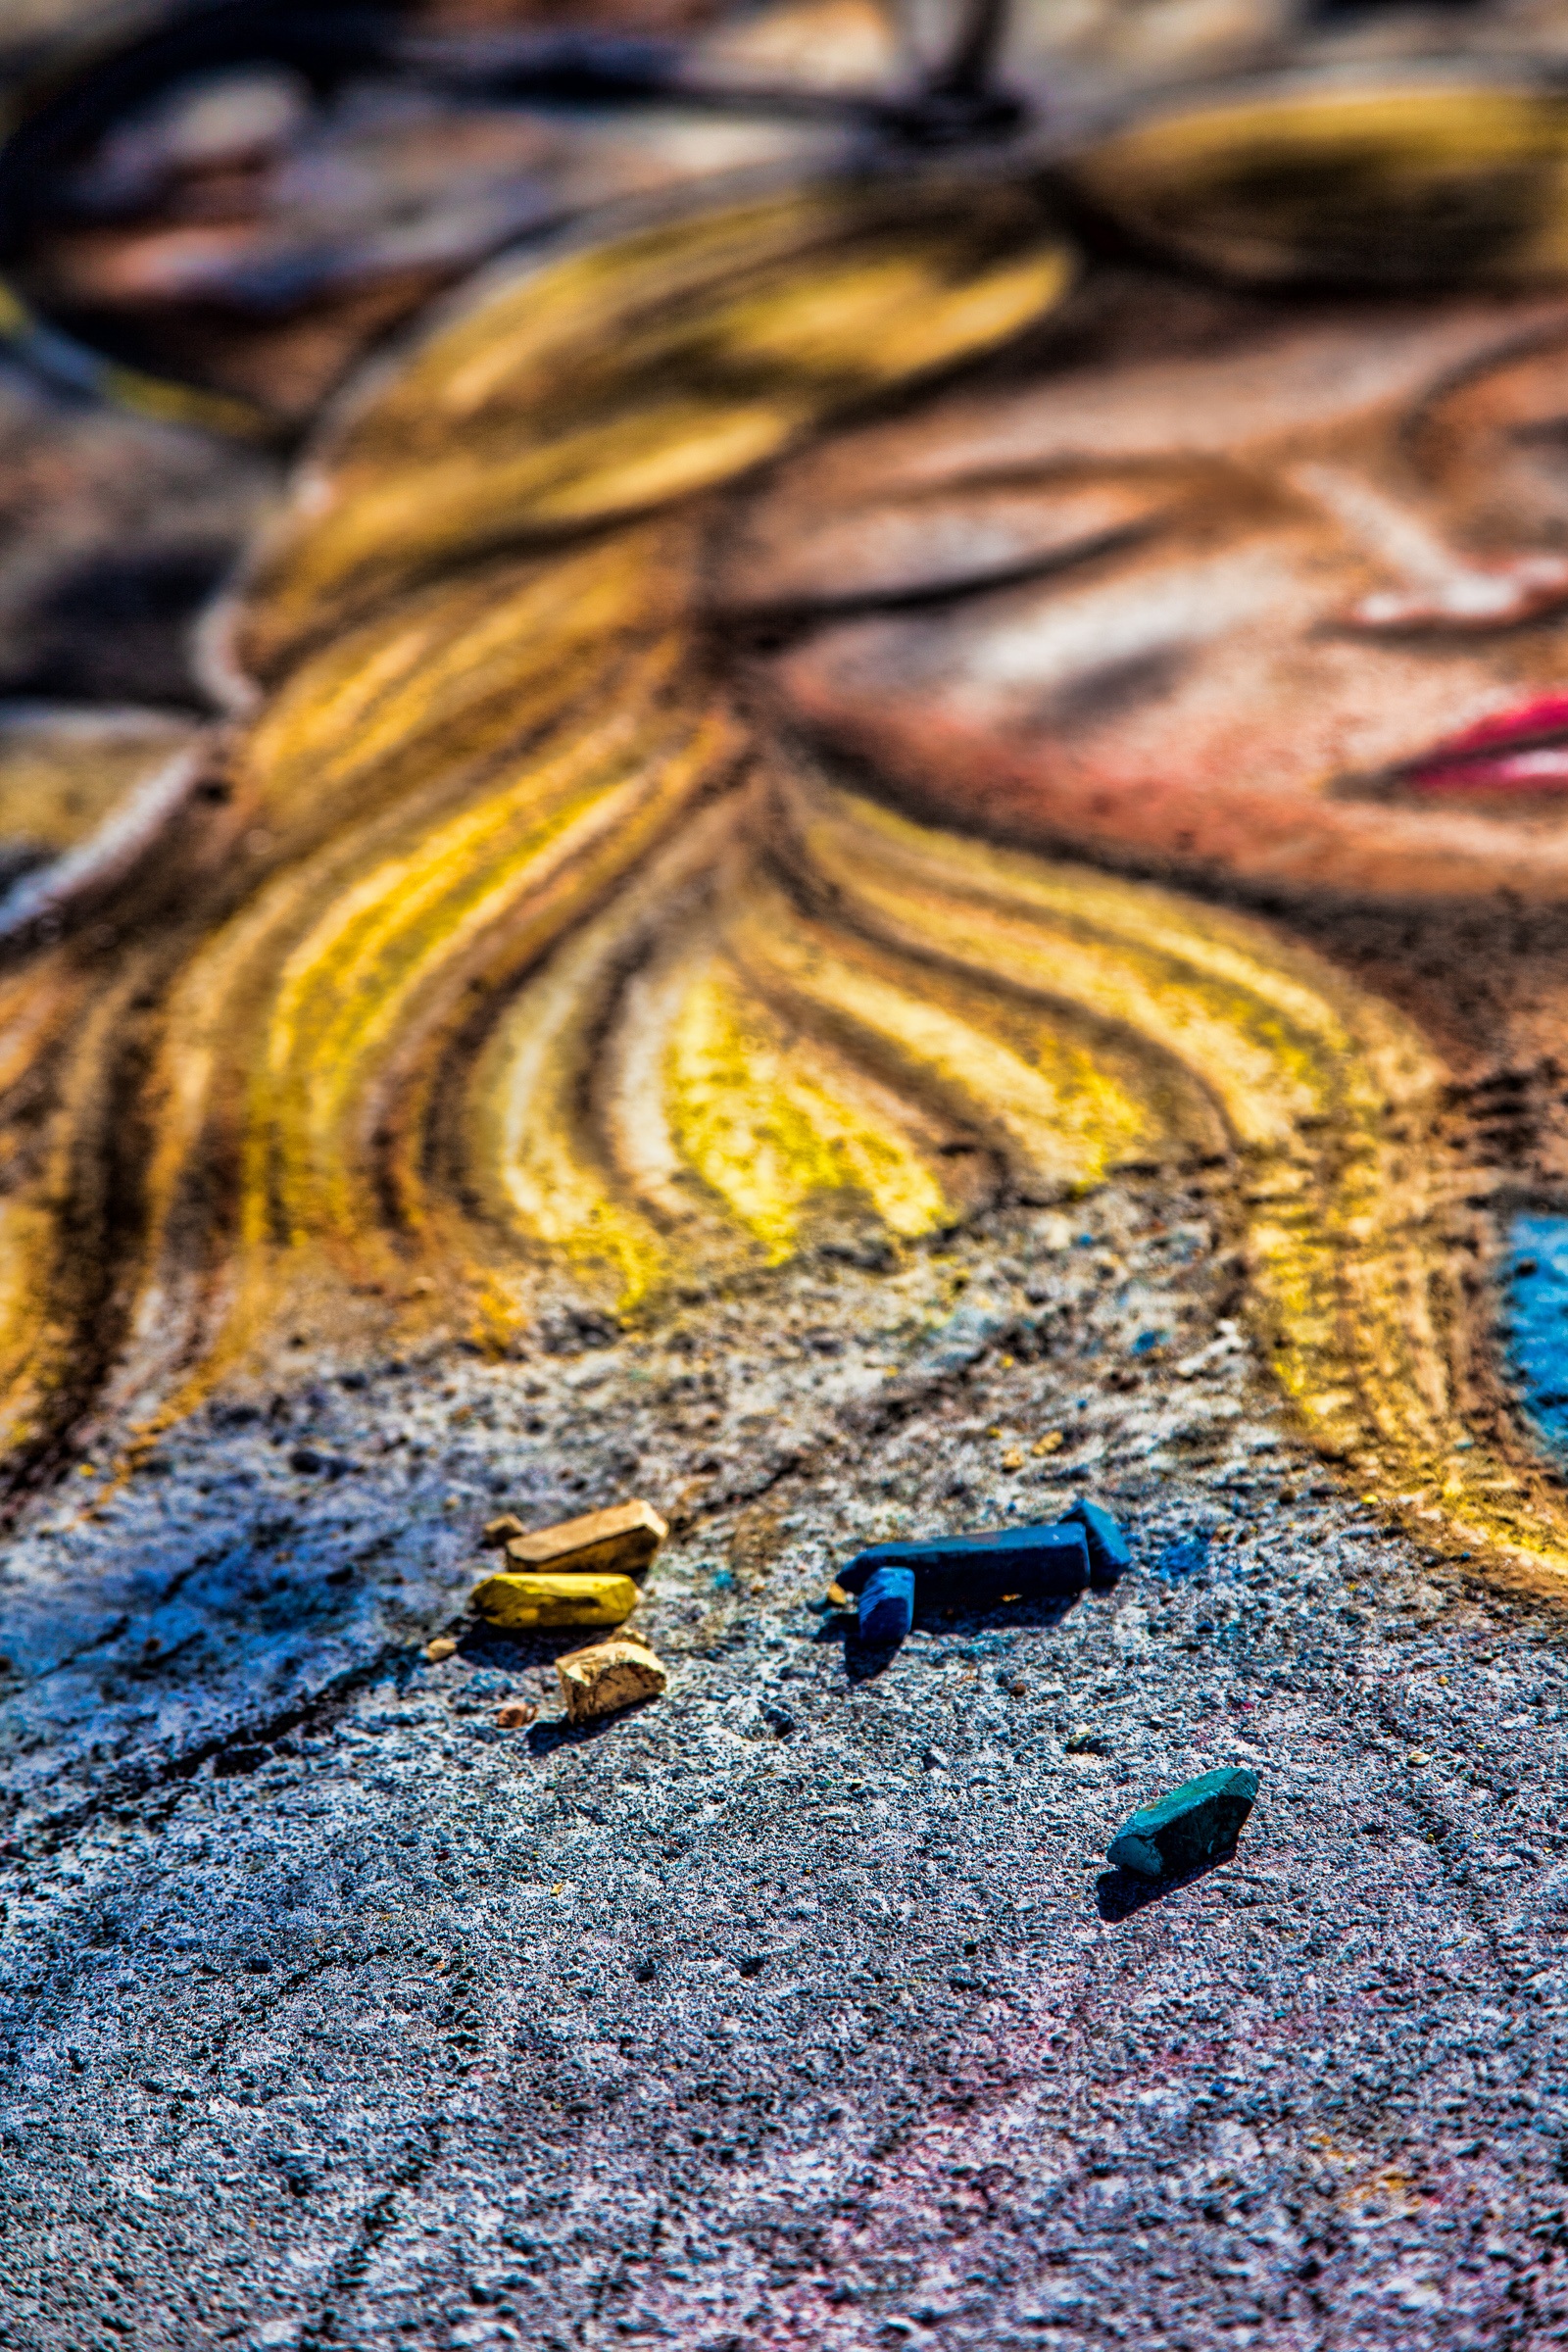
sand, rock, person, creative, people, girl, hair, leaf, sidewalk, urban, asphalt, pavement, summer, portrait, color, autumn, artist, soil, paint, blue, colorful, yellow, leisure, material, close up, outdoors, competition, face, eyes, festival, dream, fun, sketch, drawing, creativity, chalk, design, picture, skin, blond, draw, dreaming, macro photography, talent, summer fun, chalk art